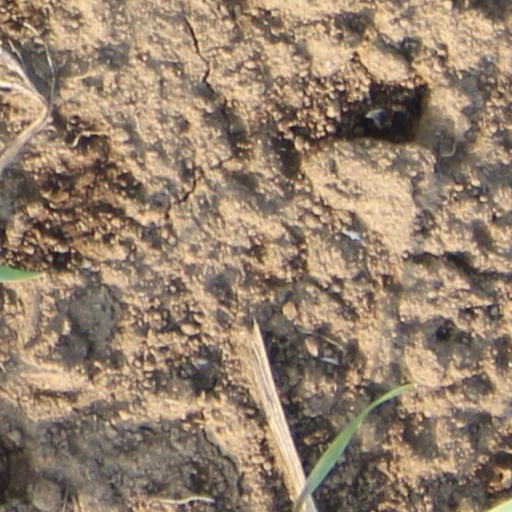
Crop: wheat